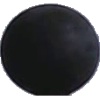
Label: Grape Blue 1